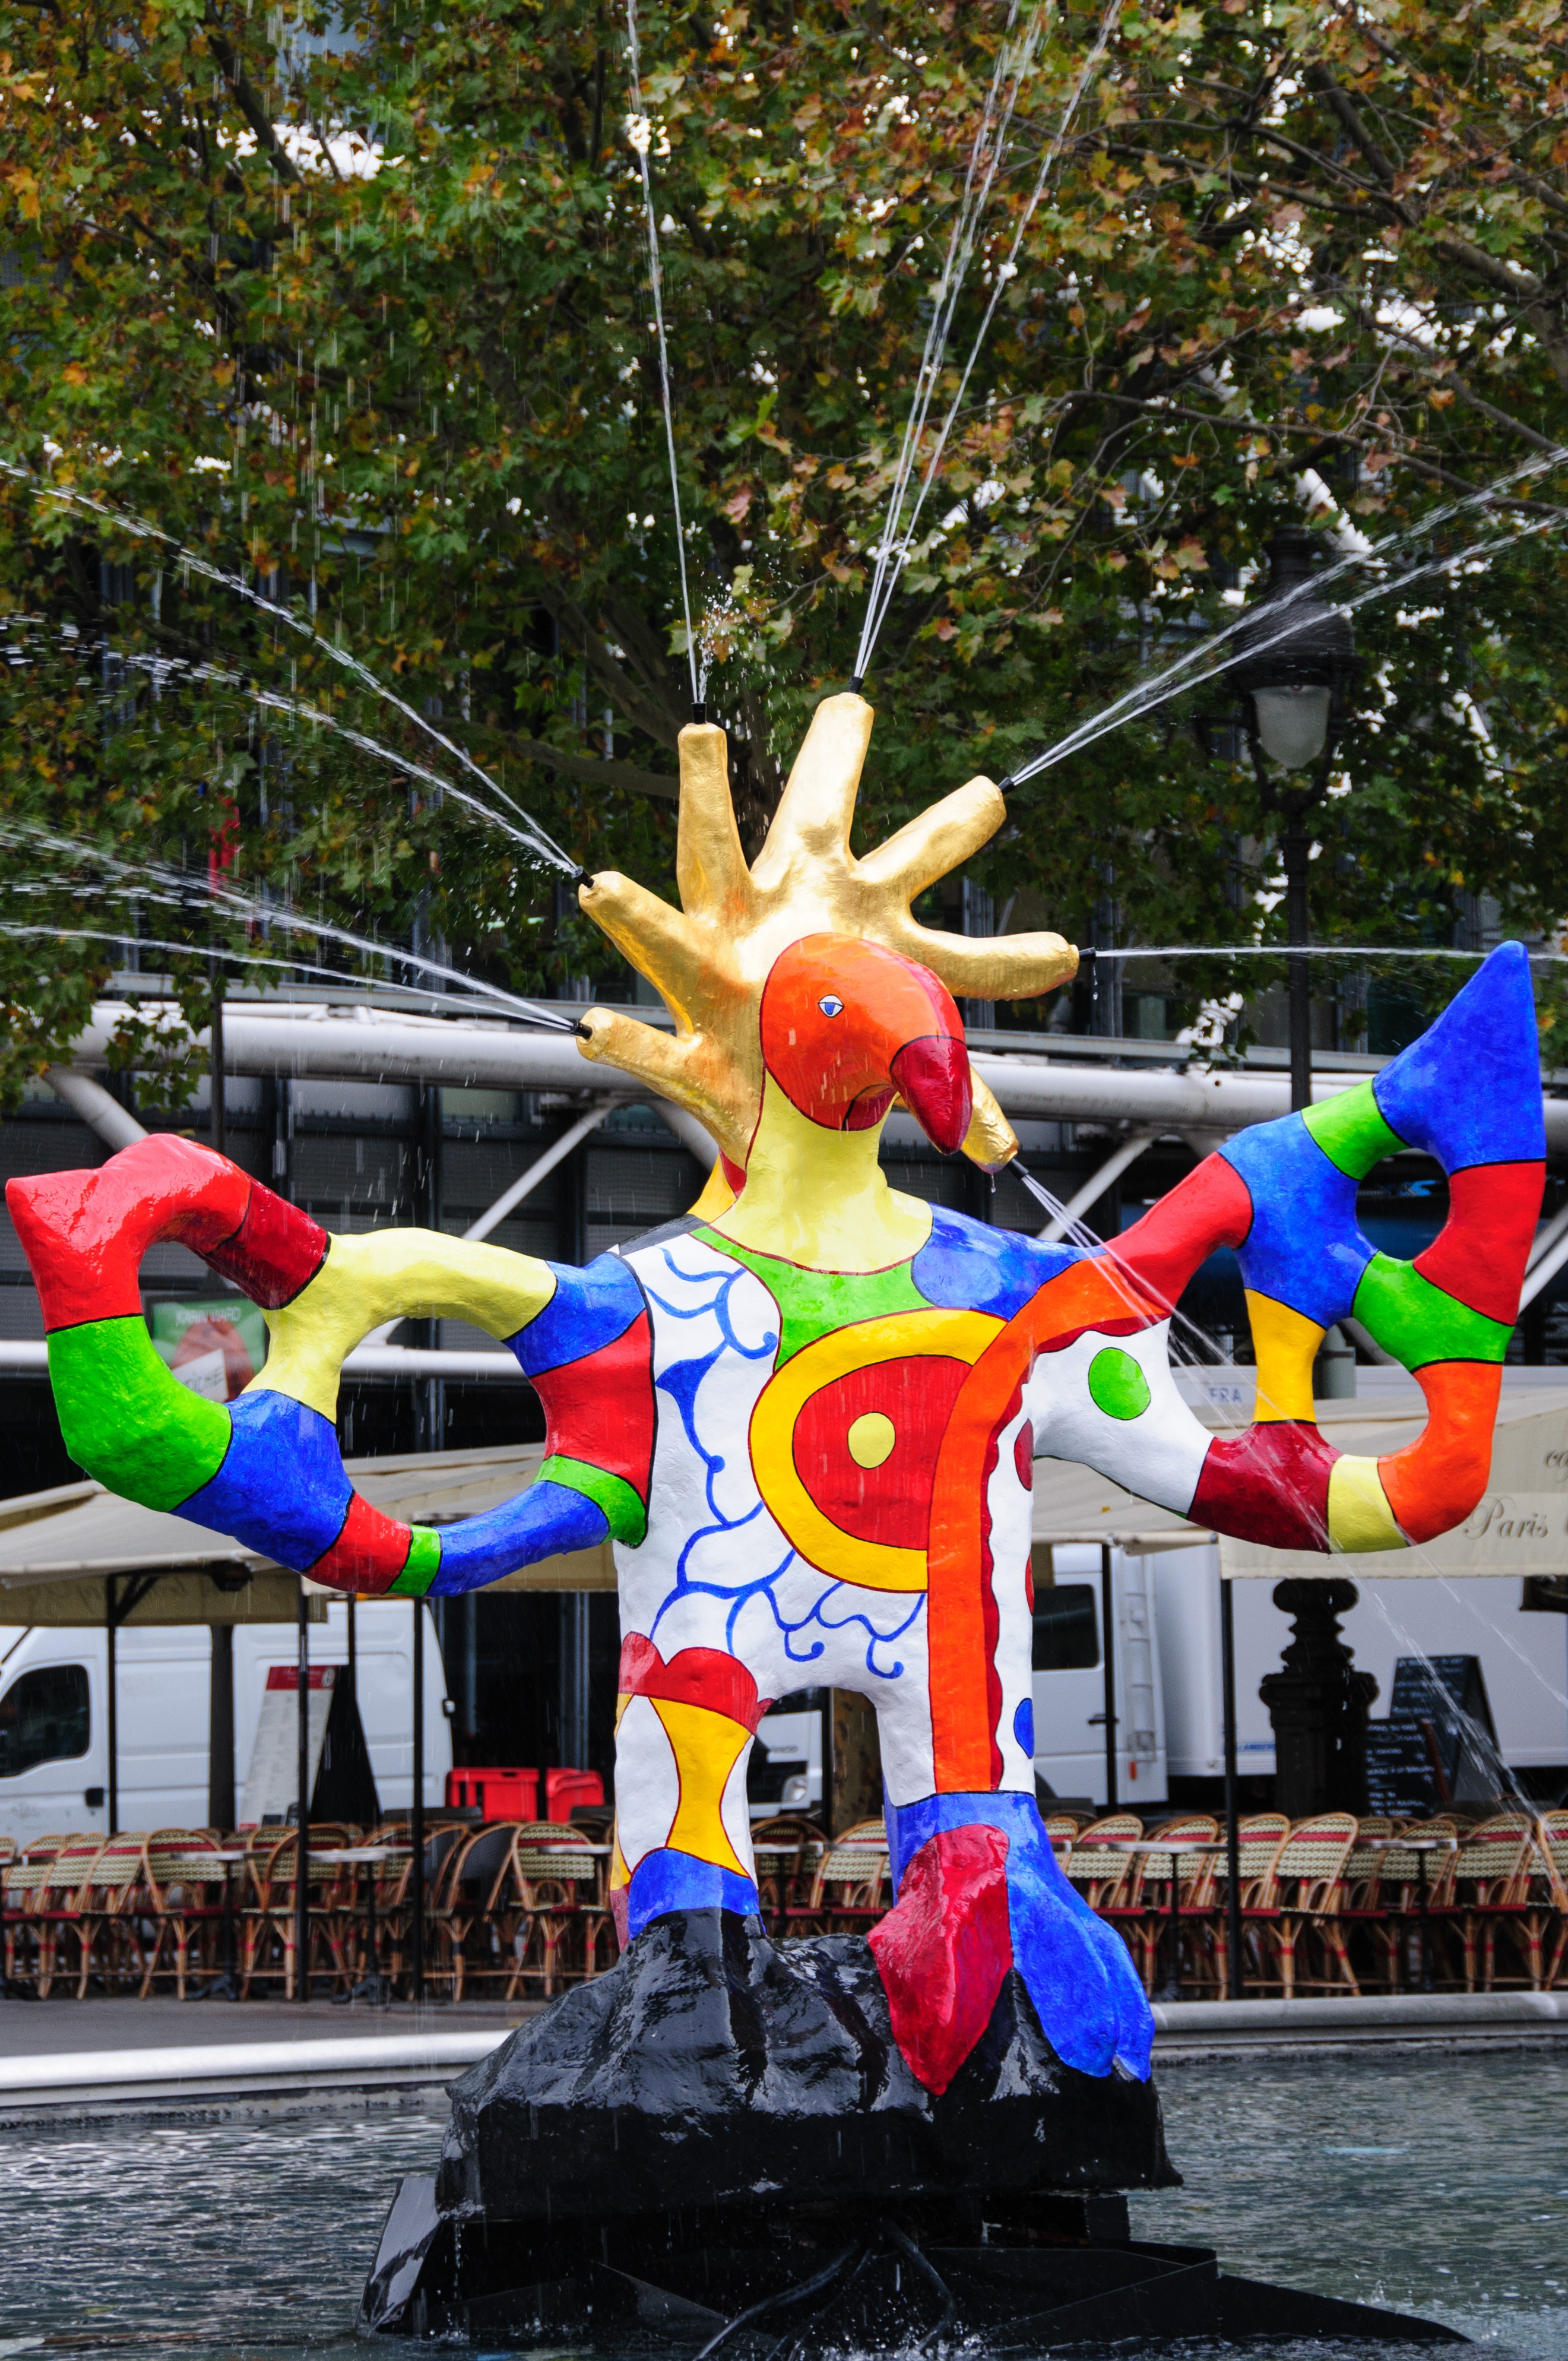
water, paris, amusement park, park, colorful, artwork, sculpture, art, festival, figure, inject, manneken